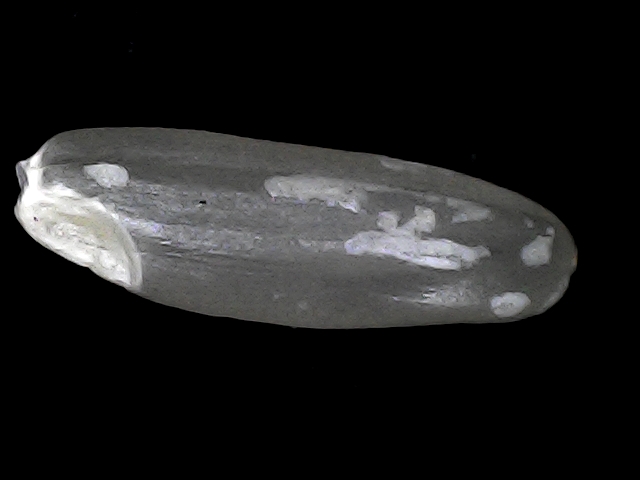
Rice variety: BD30